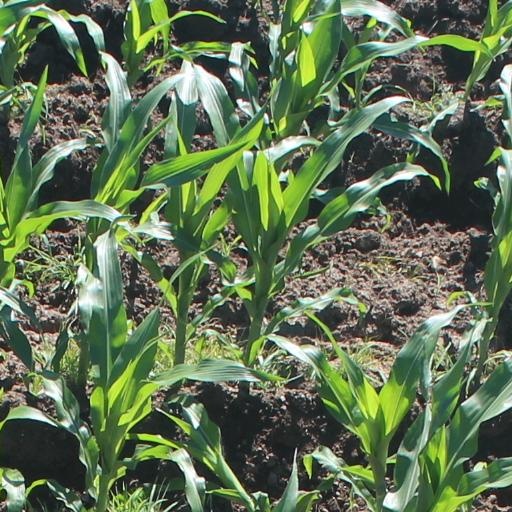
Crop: maize; corn